Óscar Ruiz (footballer)

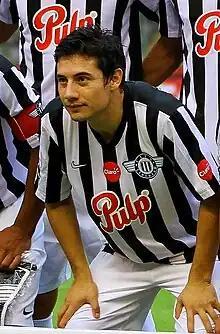
Ruiz with Libertad in 2015

Óscar Ramón Ruiz Roa (born 14 May 1991) is a Paraguayan professional footballer who plays as a left winger for Novorizontino.